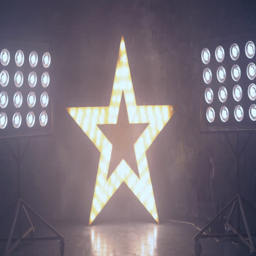
a young professional dancer performs a fast number on stage in the light of the spotlights